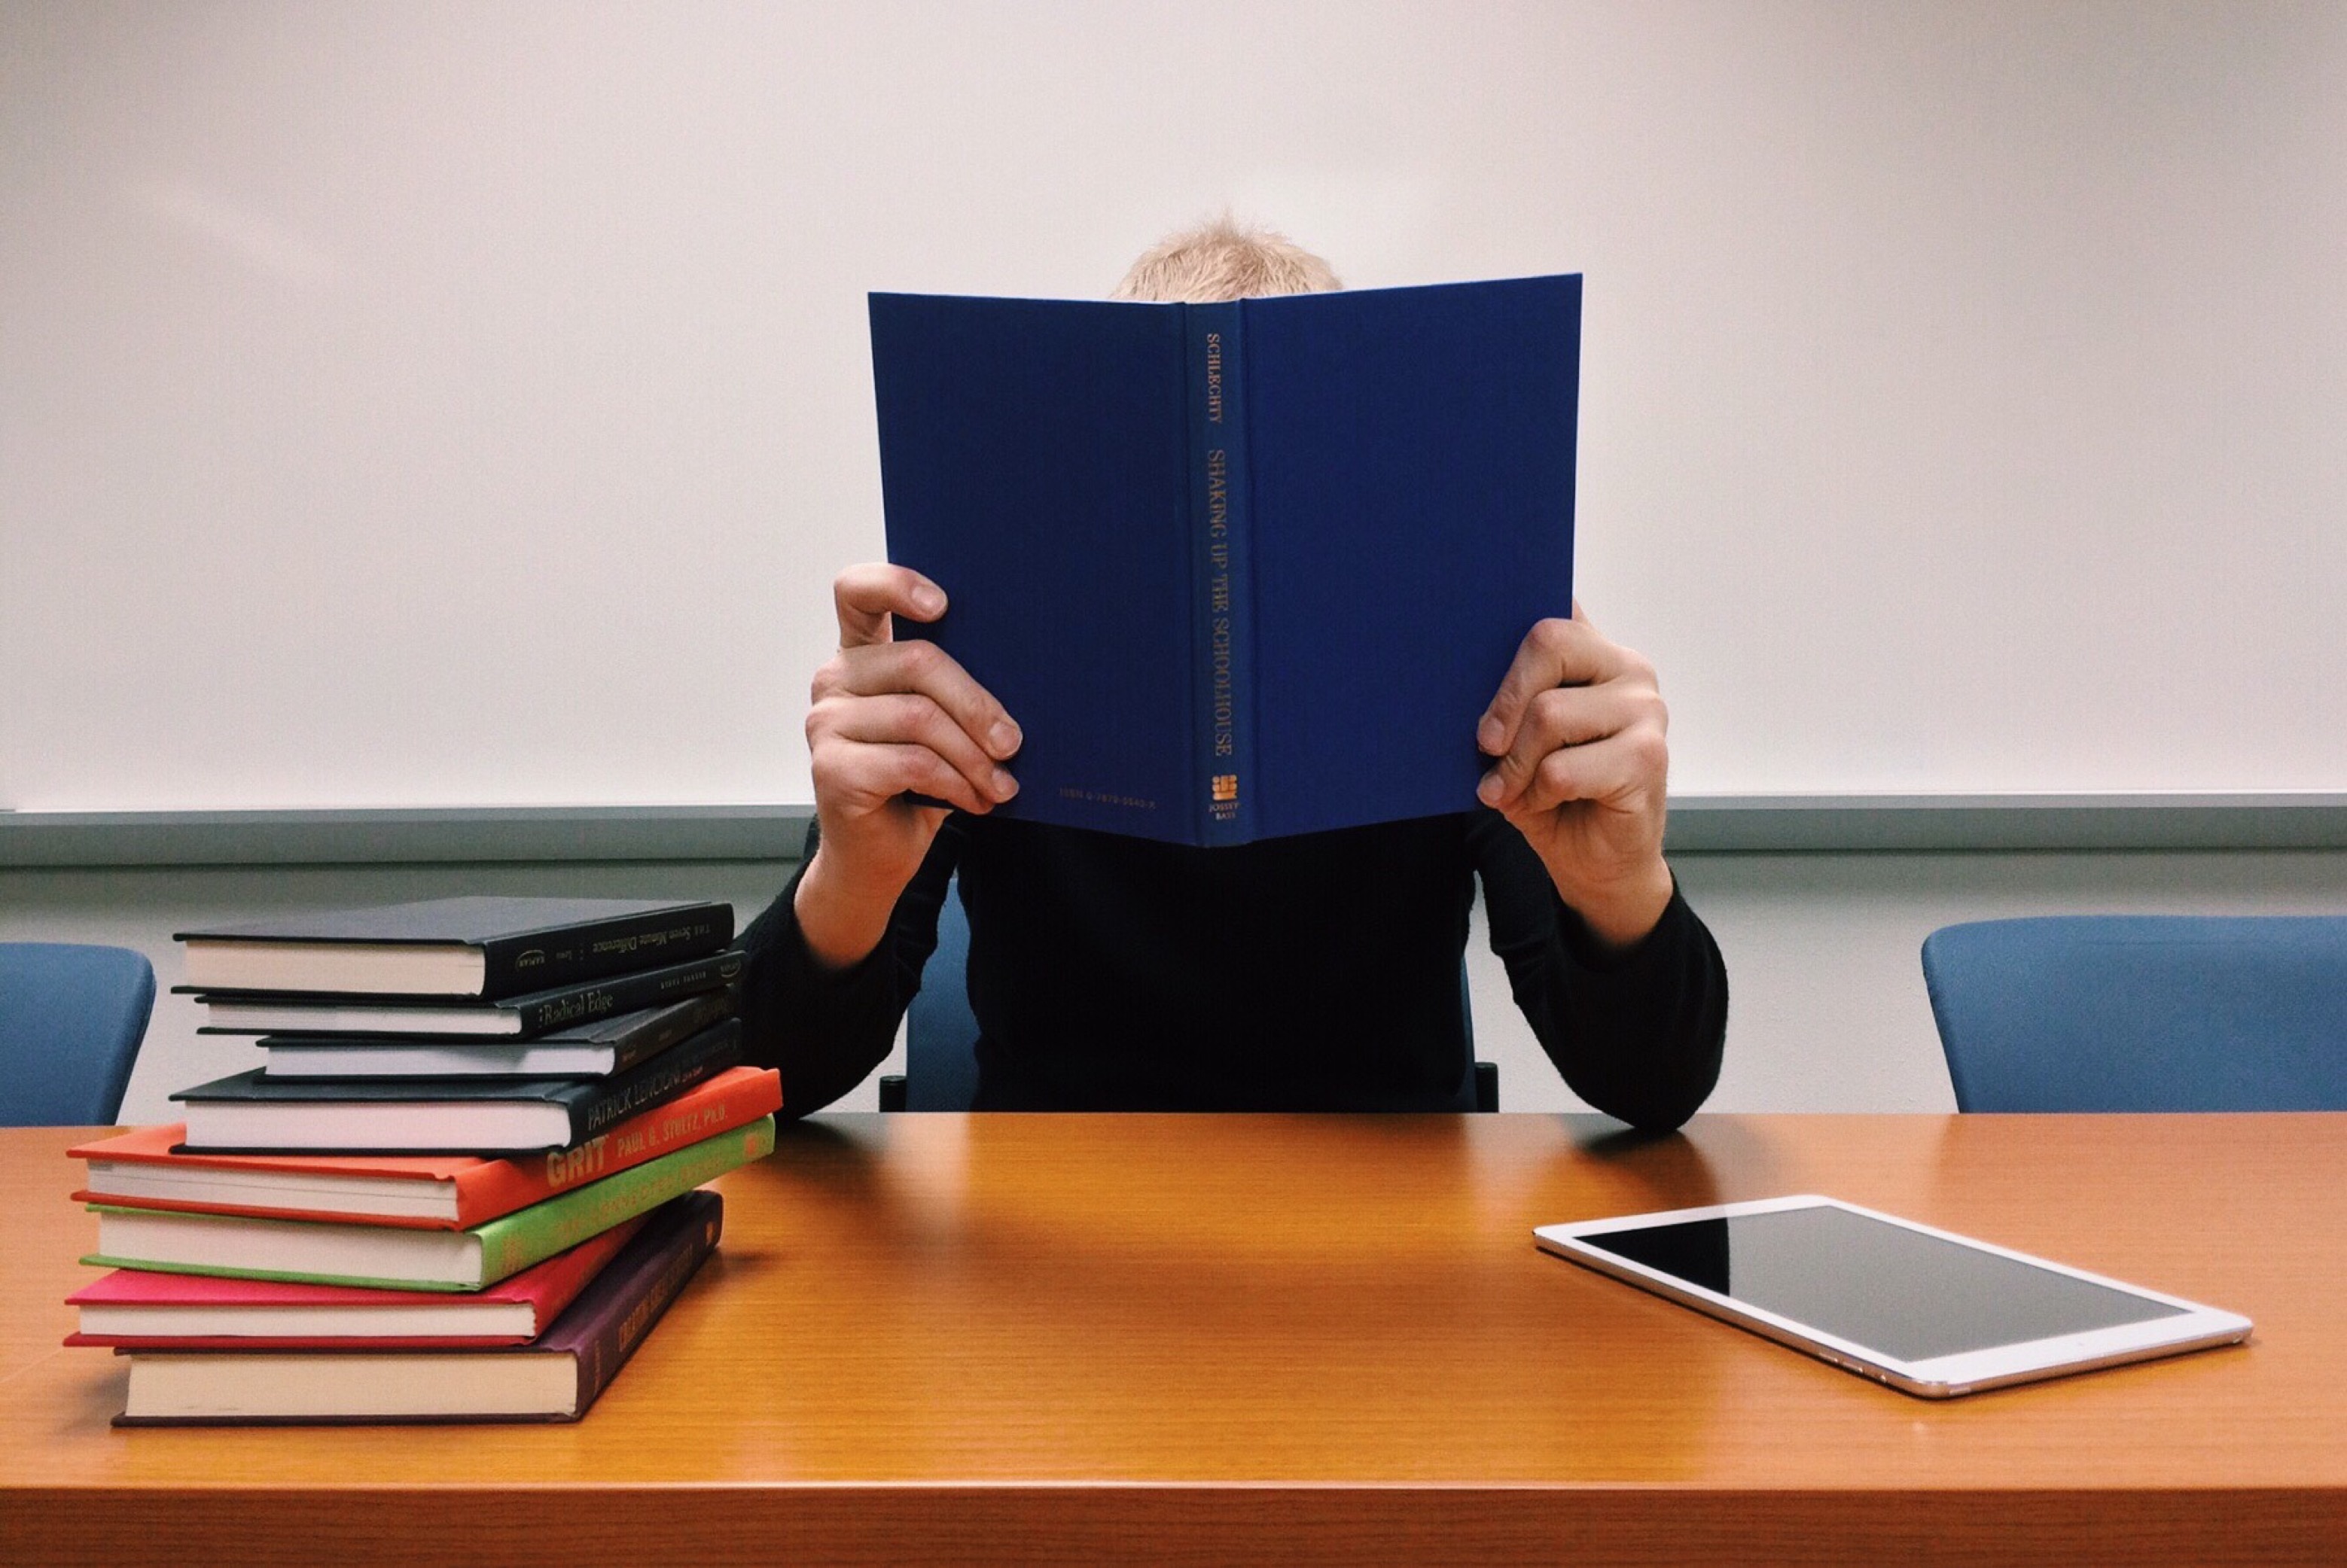
writing, read, student, education, study, school, learn, learning, knowledge, human action, physical fitness